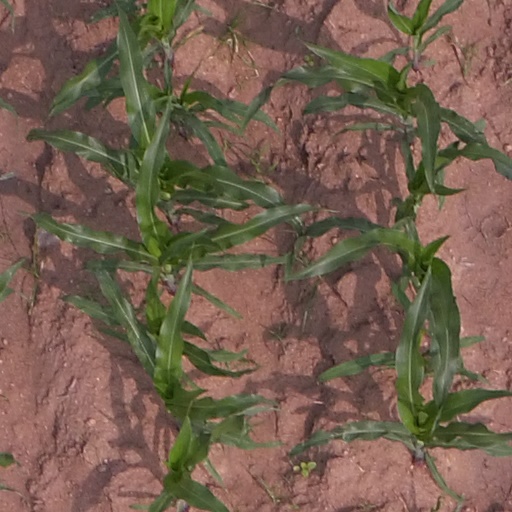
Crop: maize; corn